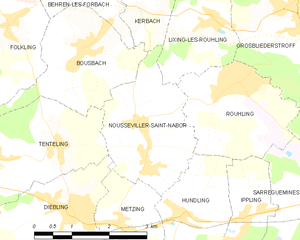
Nousseviller-Saint-Nabor est une commune française située dans le département de la Moselle et le bassin de vie de la Moselle-est, en région Grand Est.